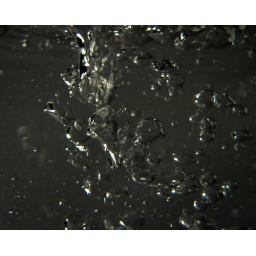
Pouring water in a glass of water.